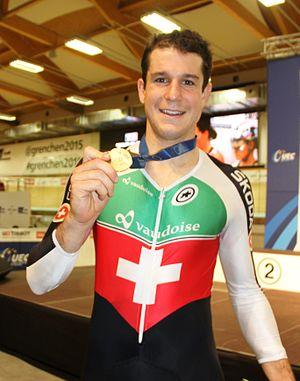
Claudio Imhof est un coureur cycliste suisse, membre de l'équipe Akros-Thömus. Il participe à des compétitions sur route et sur piste.